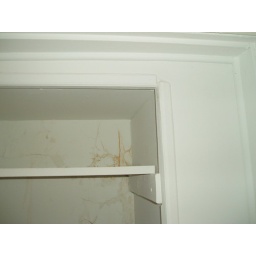
Parlor floor cupboard near pocket doors showing water damage